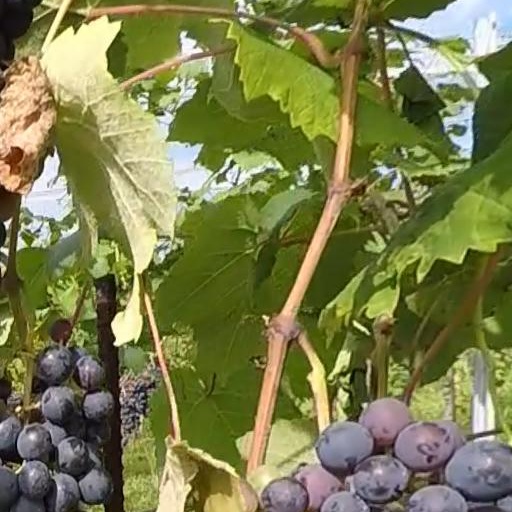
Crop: grape